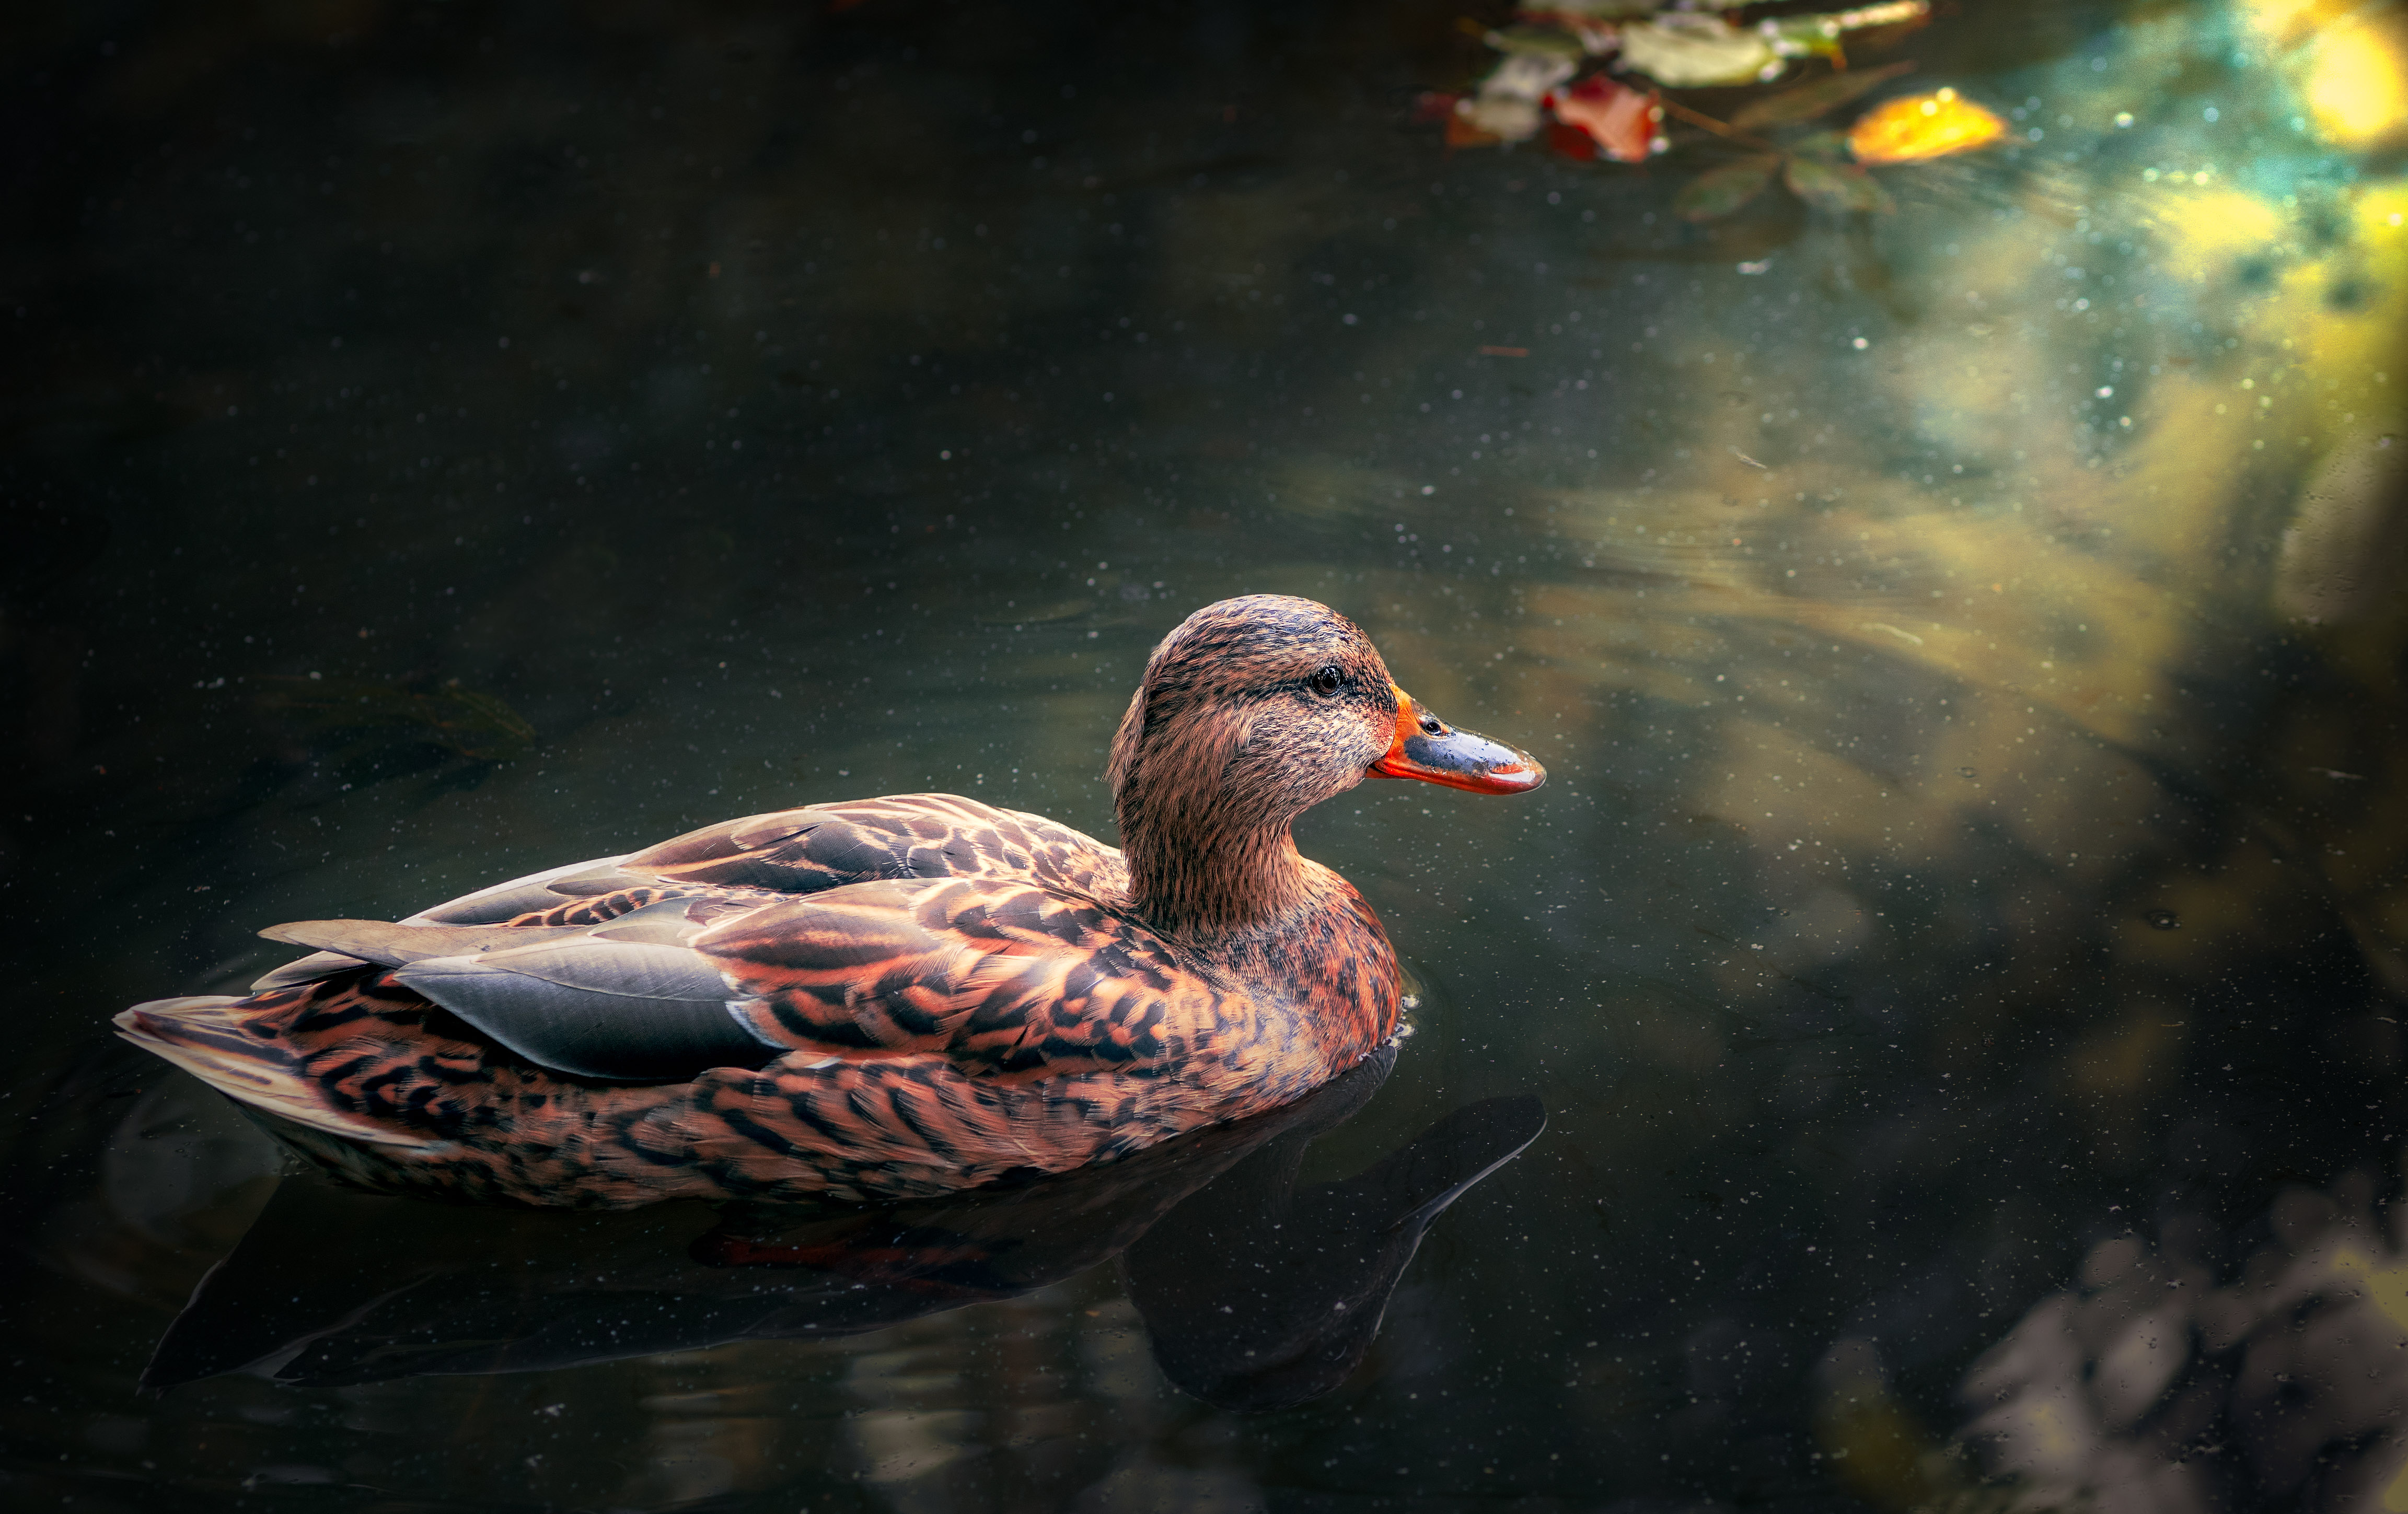
water, nature, bird, light, pond, wildlife, reflection, beak, fauna, poultry, austria, duck, vienna, vertebrate, waterfowl, water bird, mallard, ducks geese and swans